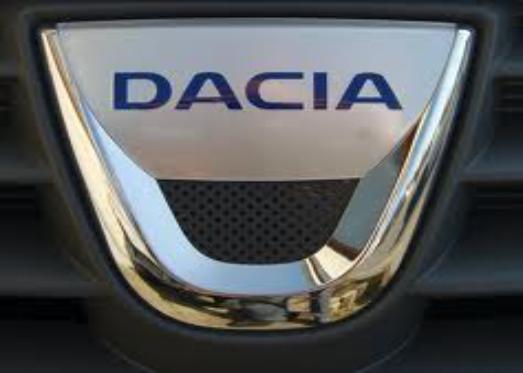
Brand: Dacia
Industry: Transportation